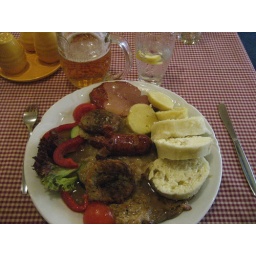
Sausages, a grilled, unseasoned chicken breast, peppers, half baked bread...all swimming in sweet gravy.